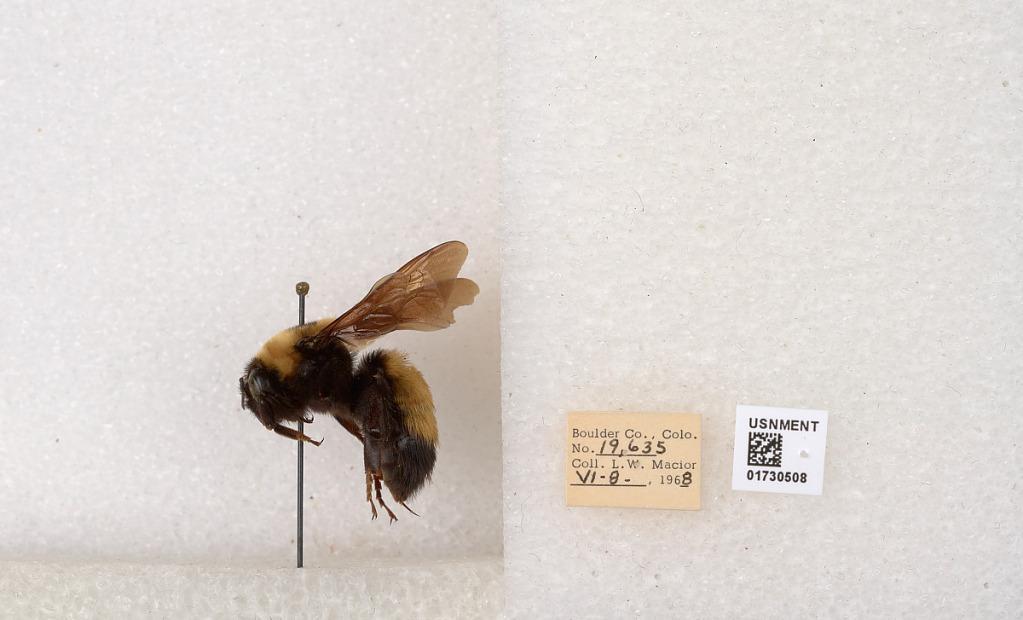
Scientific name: Bombus (Bombus) nevadensis Cresson
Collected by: L. Macior
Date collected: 1968-6-8
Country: United States
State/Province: Colorado
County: Boulder
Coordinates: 40.0925, -105.358